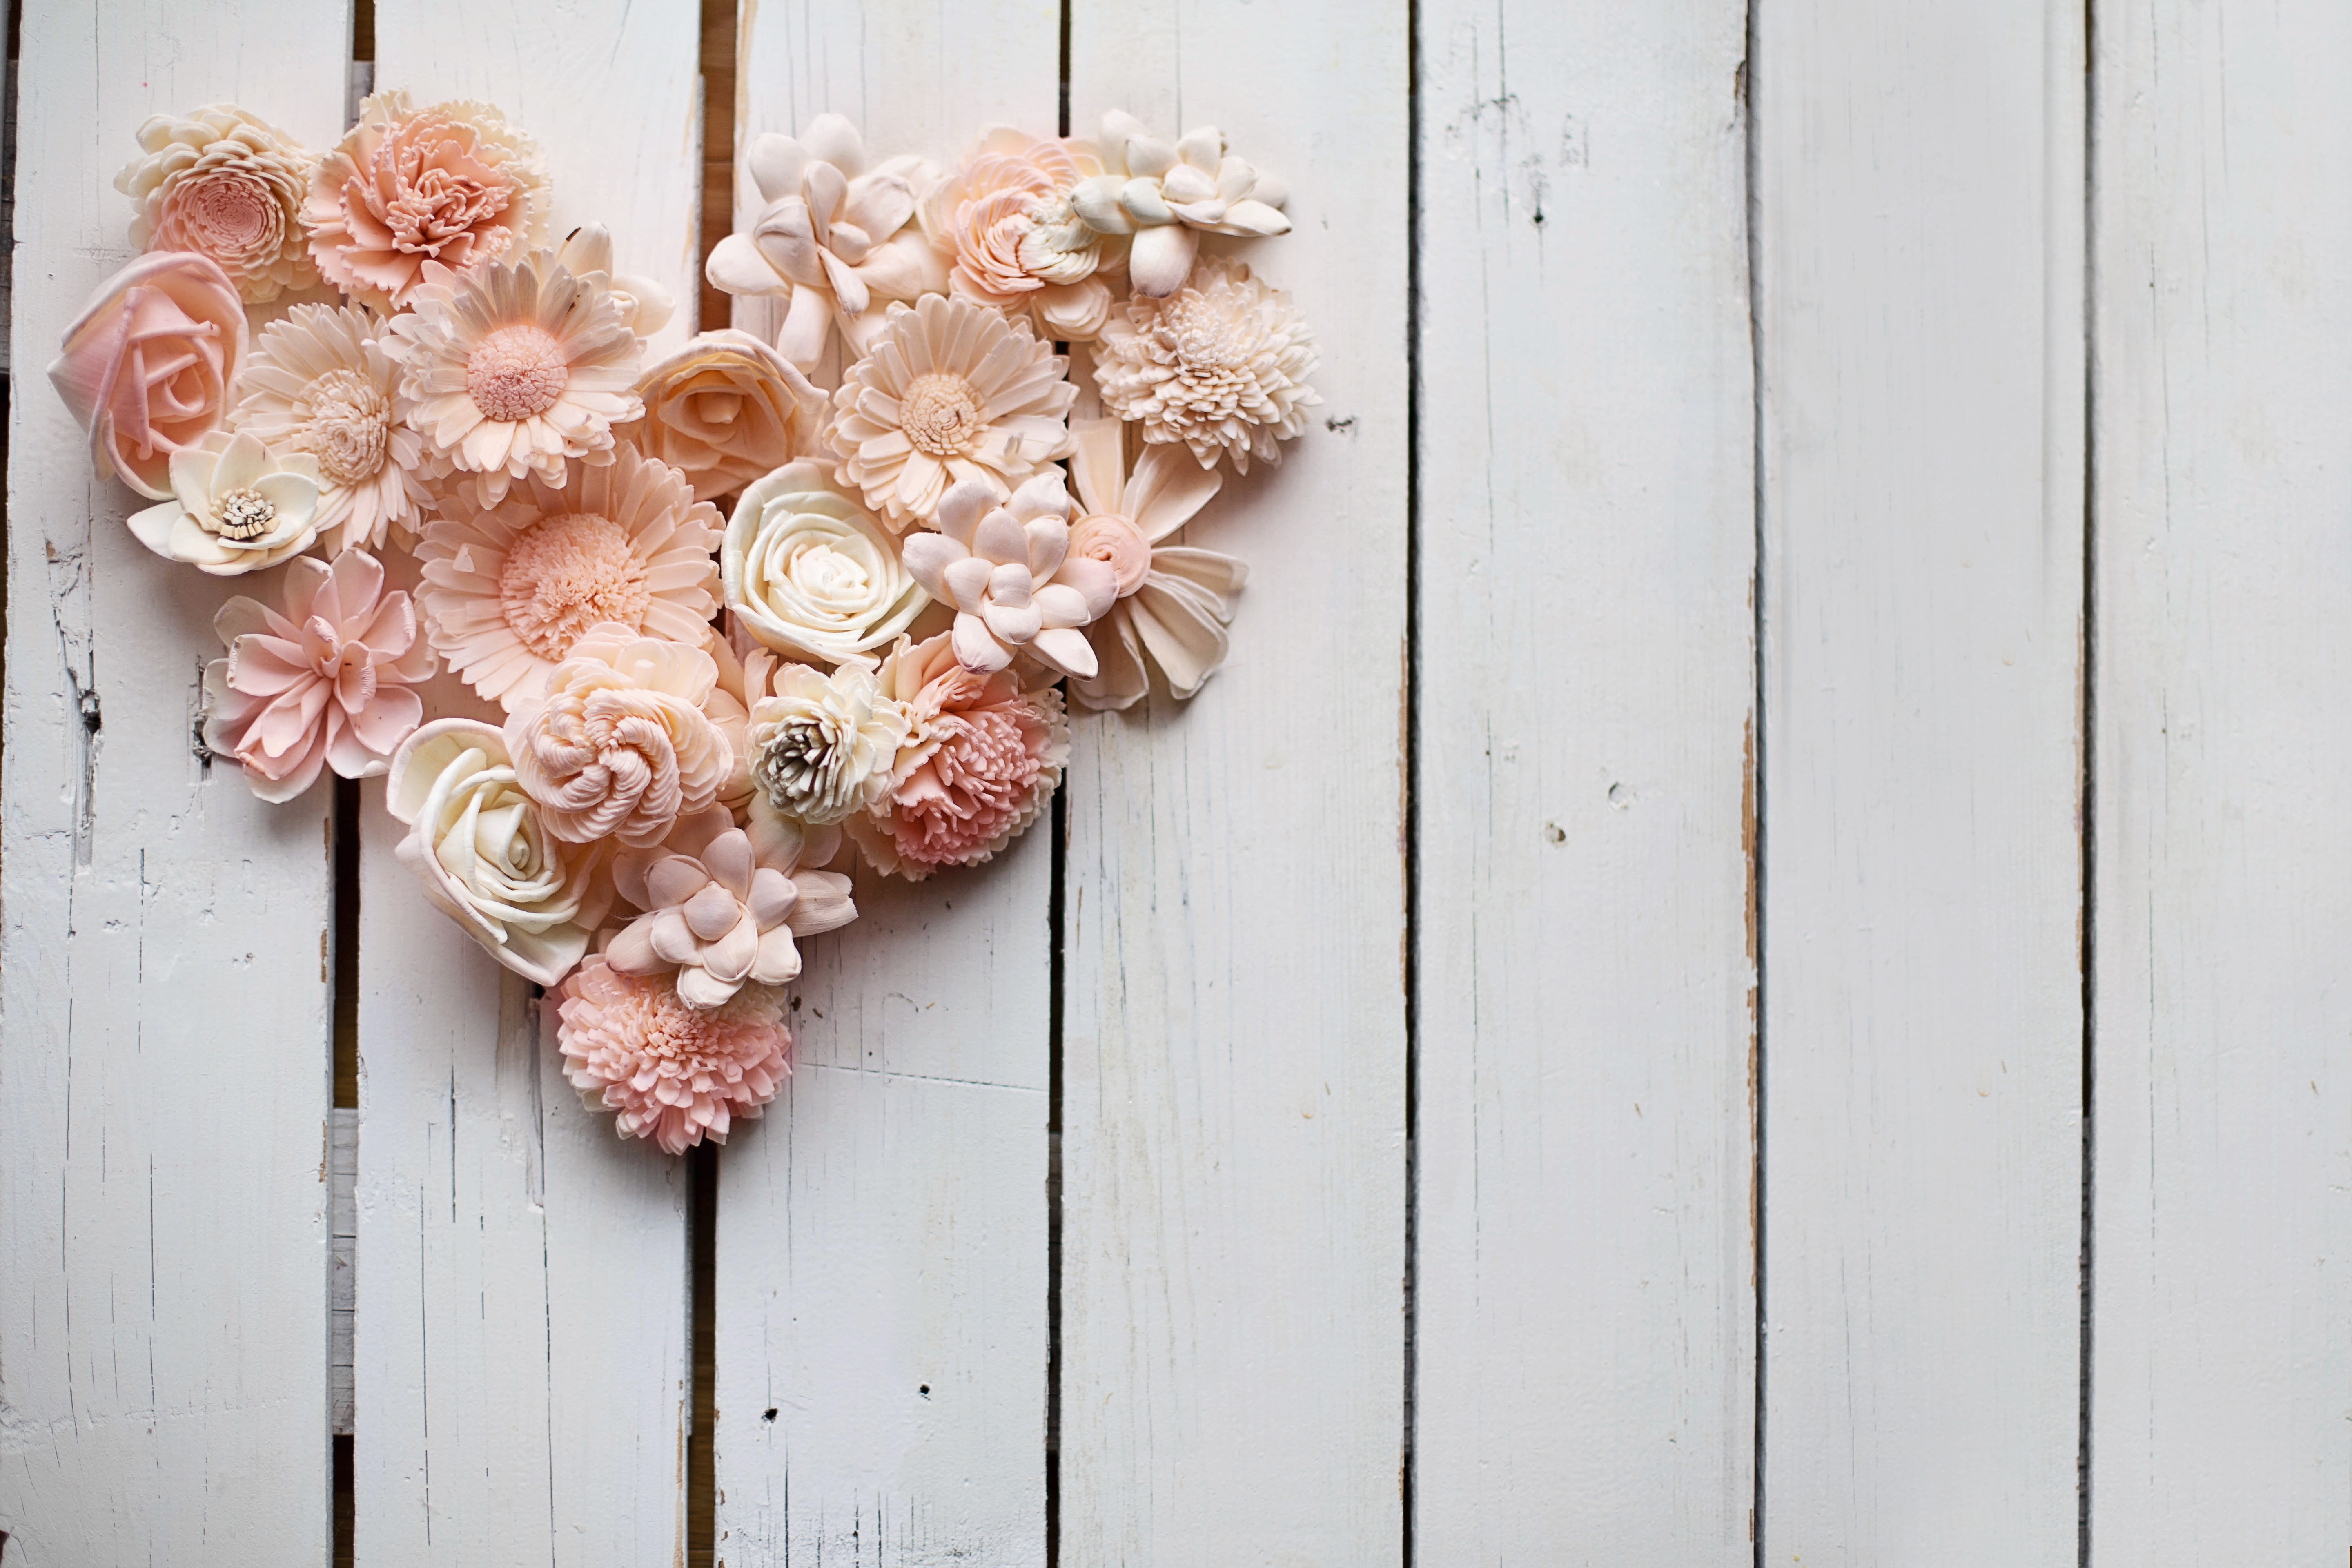
love, flower, wood, petal, plant, twig, pattern, rose, cut flowers, peach, fashion accessory, floral design, natural material, flower arranging, hardwood, door, rose family, hair accessory, headpiece, artificial flower, jewellery, still life photography, metal, flowering plant, embellishment, rose order, interior design, bouquet